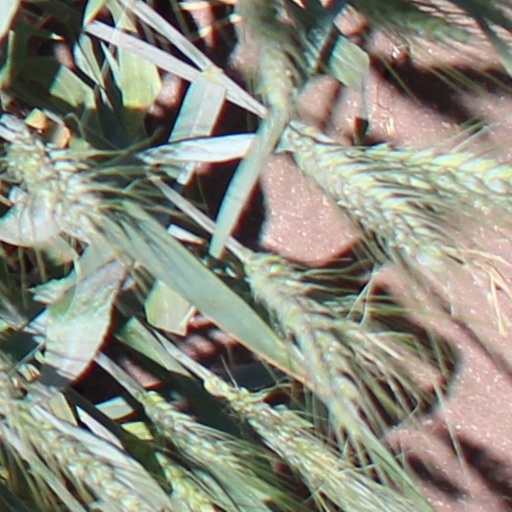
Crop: wheat